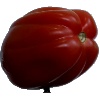
Label: Tomato Heart 1